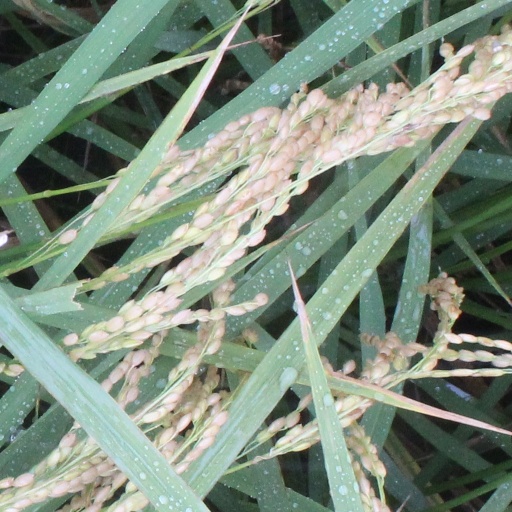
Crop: rice